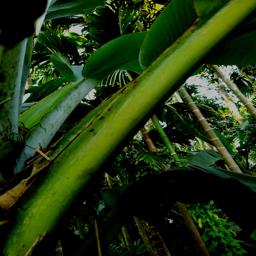
Label: JAHAJI STEM